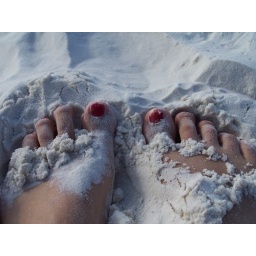
squeaky white sand - the whitest in the world